Airi Suzuki

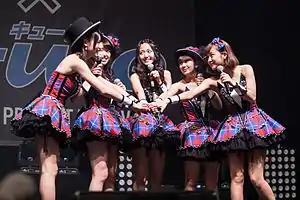
Cute at the 2014 Japan Expo. Suzuki is in the center.

In 2004, Berryz Kobo was created with the intention of rotating all of the members of Hello! Project Kids to make time for school., but the idea was later scrapped, and the remaining girls who were not chosen were rebranded under the name Cute on June 11, 2005. Suzuki became Cute's lead vocalist, and the group made their major label debut in 2007 with "Sakura Chirari."